Brough Sowerby

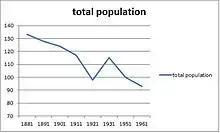
Population change from 1881-1961

In the earliest census of 1801 the population was clearly in the categories 'chiefly employed in agriculture', those 'chiefly employed in trade, manufacturers or handicraft', and others. A medieval corn mill, Joiners and wheelright, a clogger and a blacksmith were recorded in 1829. In the 21st century, the main occupations are farming, building and vegetable oil refining. Coaching inn, the Black Bull, was recorded in 1810; still there today in 2012.